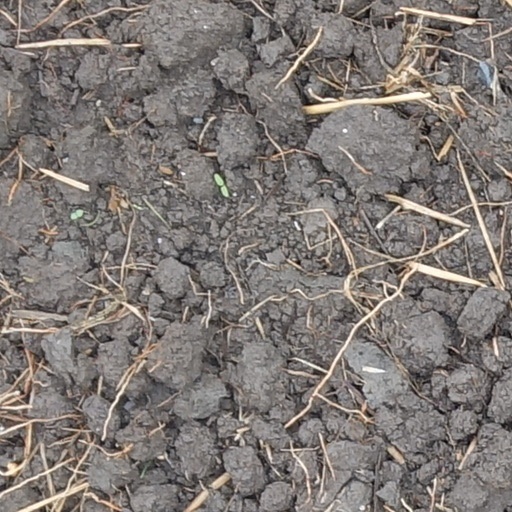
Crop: wheat